Napoleon Orda

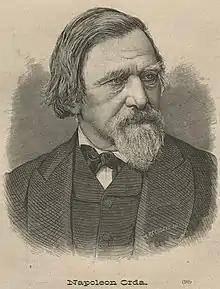
Portrait by (1883)

Napoleon Mateusz Tadeusz Orda (11 February 1807 – 26 April 1883) was a Polish–Lithuanian musician, pianist, composer, and artist, best known for numerous sketches of historical sites of the former Polish–Lithuanian Commonwealth.